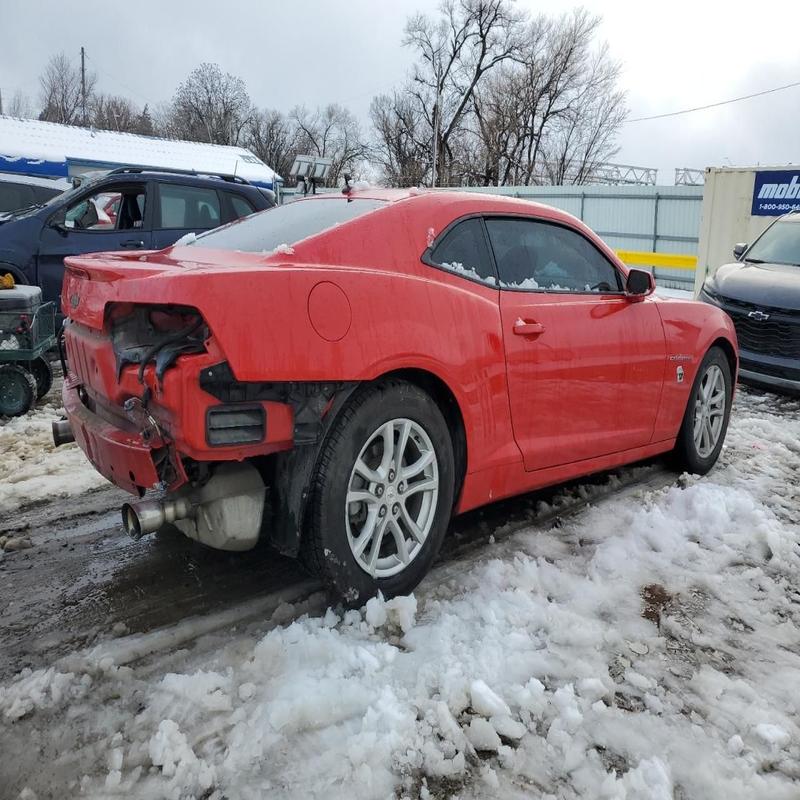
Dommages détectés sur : feu arrière droit, feu arrière gauche, pare-choc arrière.
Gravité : majeur